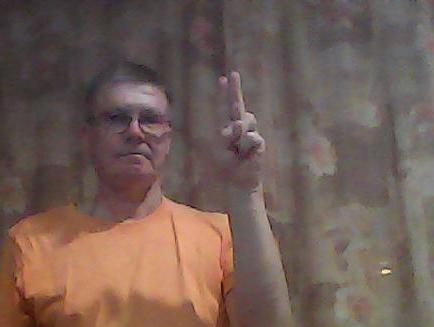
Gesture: two_up